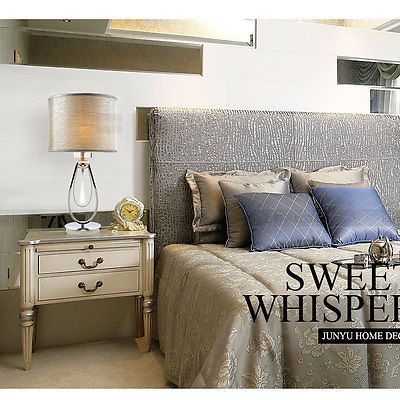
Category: lamp